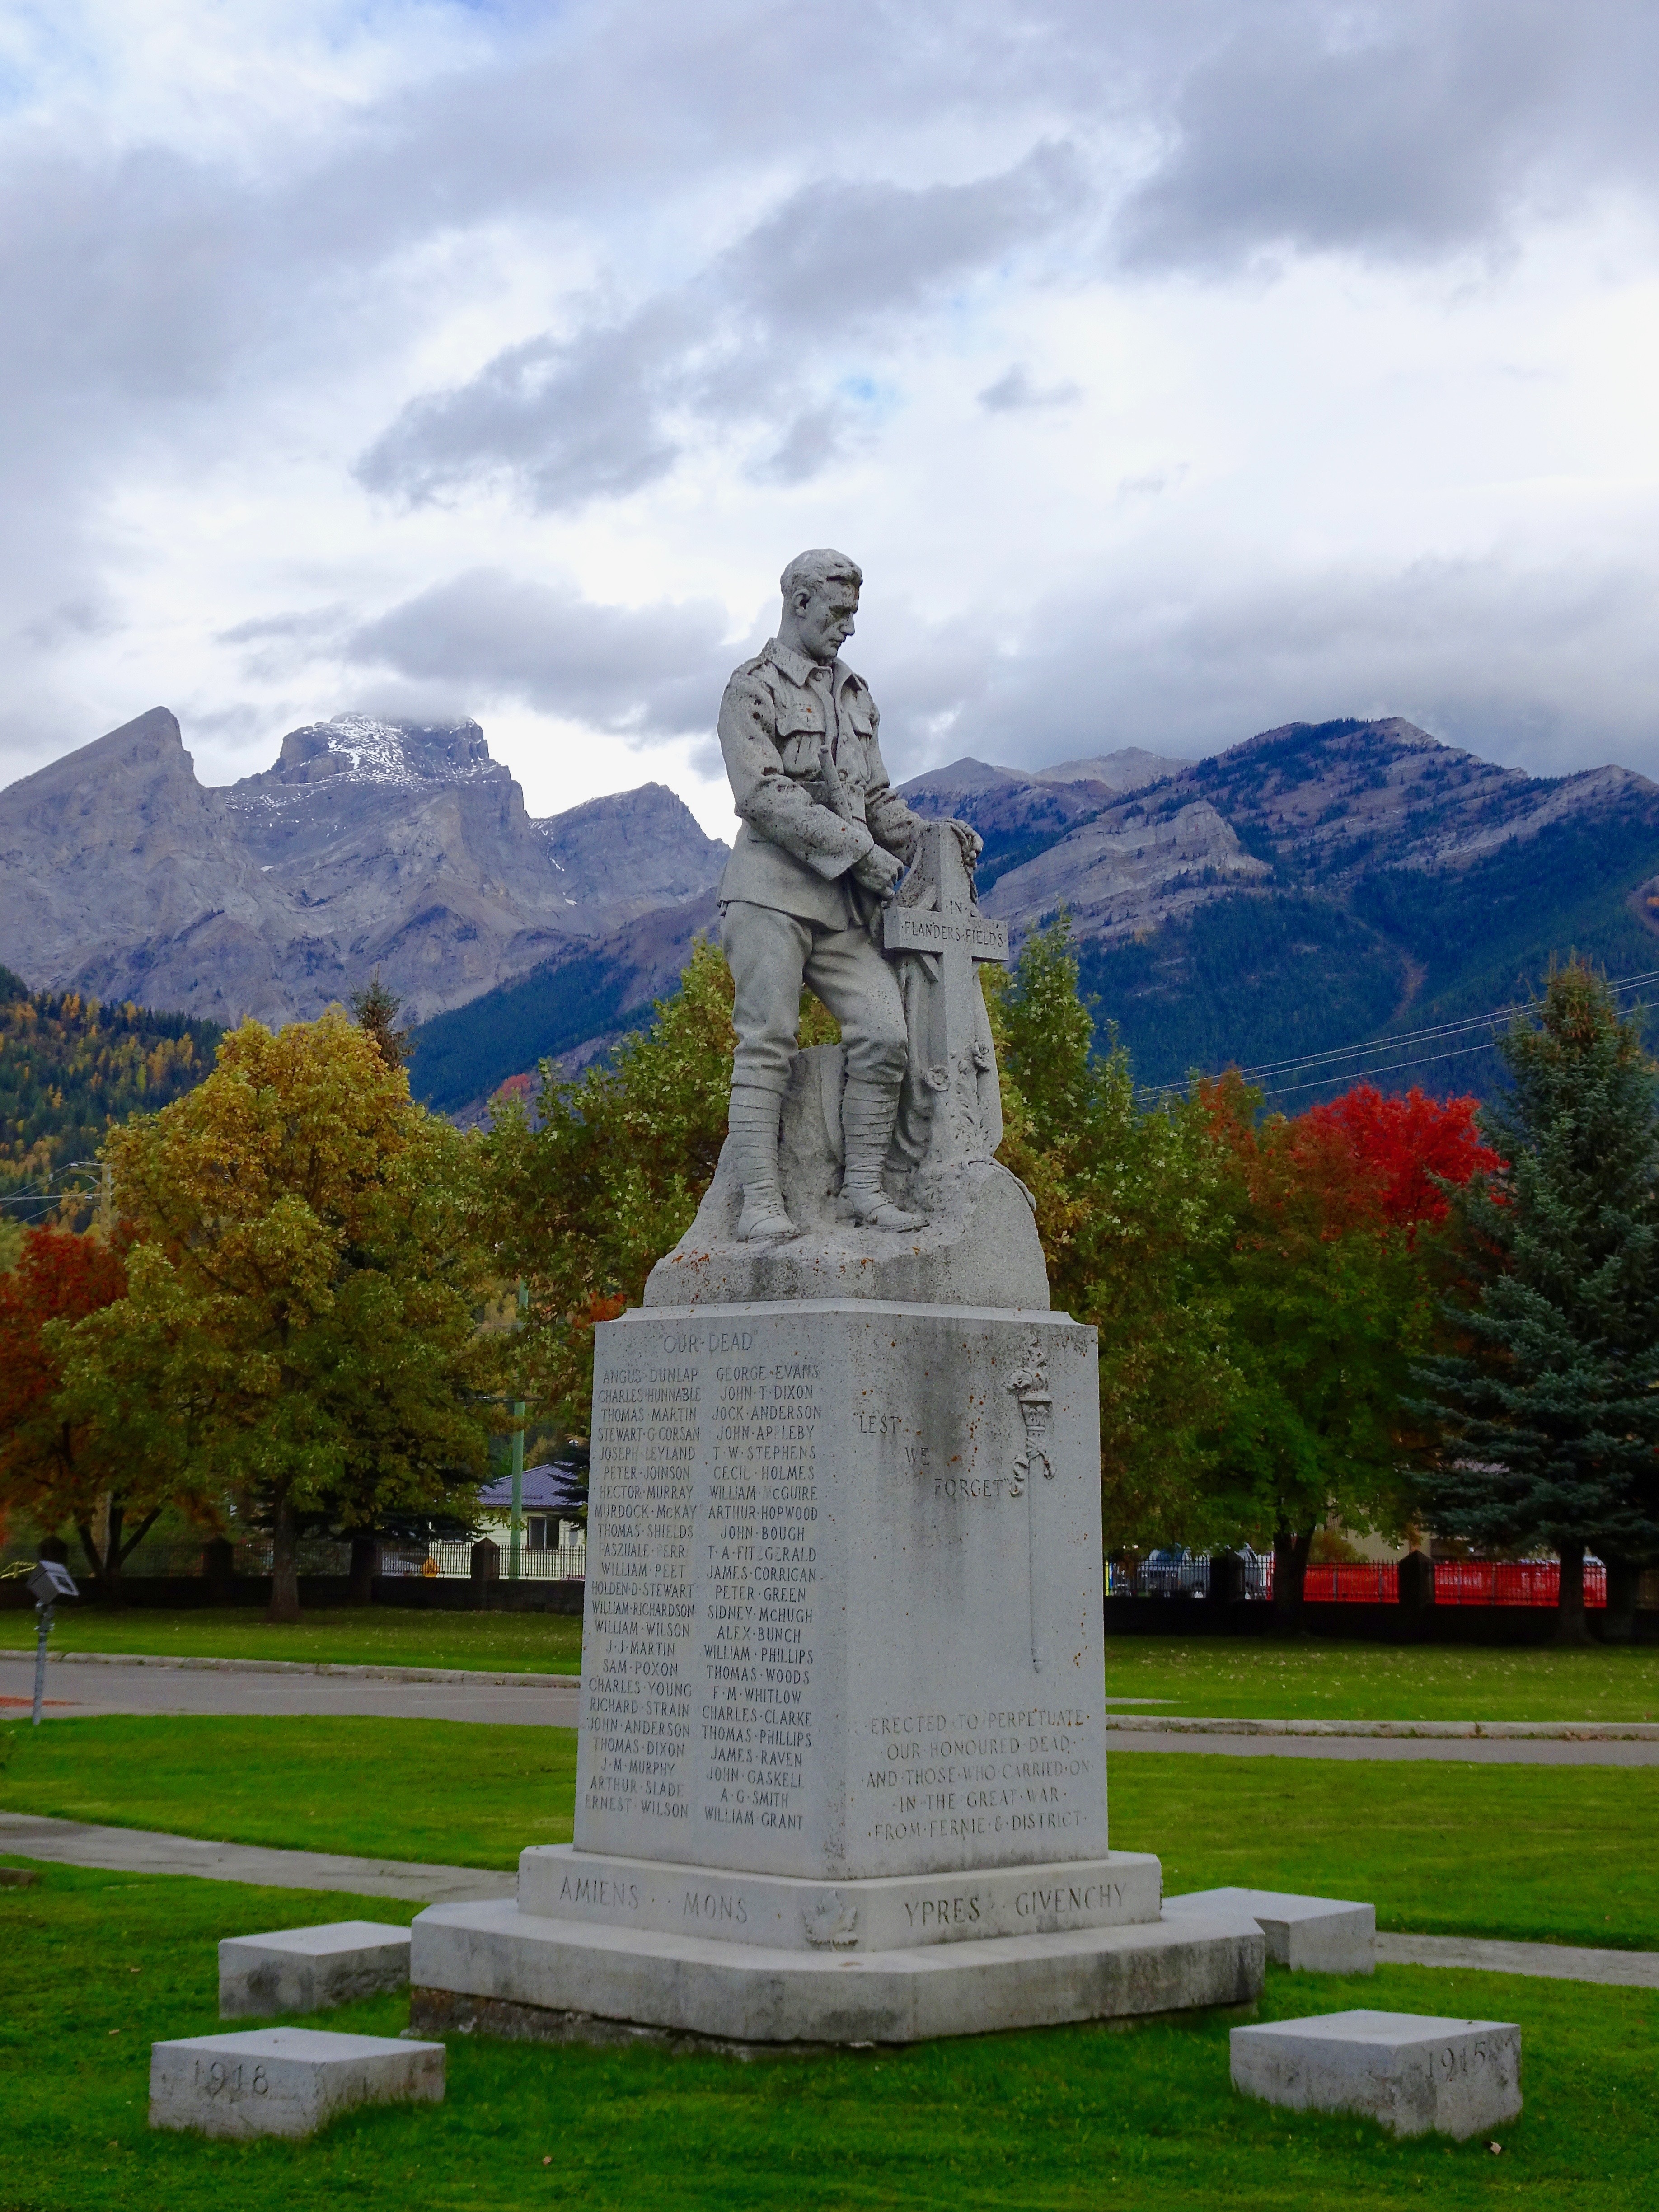
monument, statue, landmark, sculpture, memorial, canada, ferny